Lists of tourist attractions in Amritsar

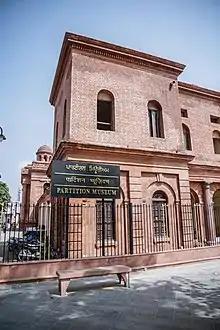
Partition Museum in Amritsar

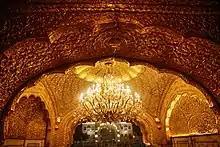
Interior of Darbar Sahib with gold encrusted walls featuring a golden chandelier.

It is the preeminent spiritual site of Sikhism, the Golden temple or Harmandir Sahib is one of the most sacred pilgrimage sites in North India. The Gurdwara (Sikh temple) is a two storied construction built on 67 ft square platform covered with marble stone. Every day more than 20,000 people, (during special occasions 100,000 people) have free food in the ‘Guru-ka-langer’, irrespective of caste, creed, colour or gender.